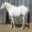
Label: horse